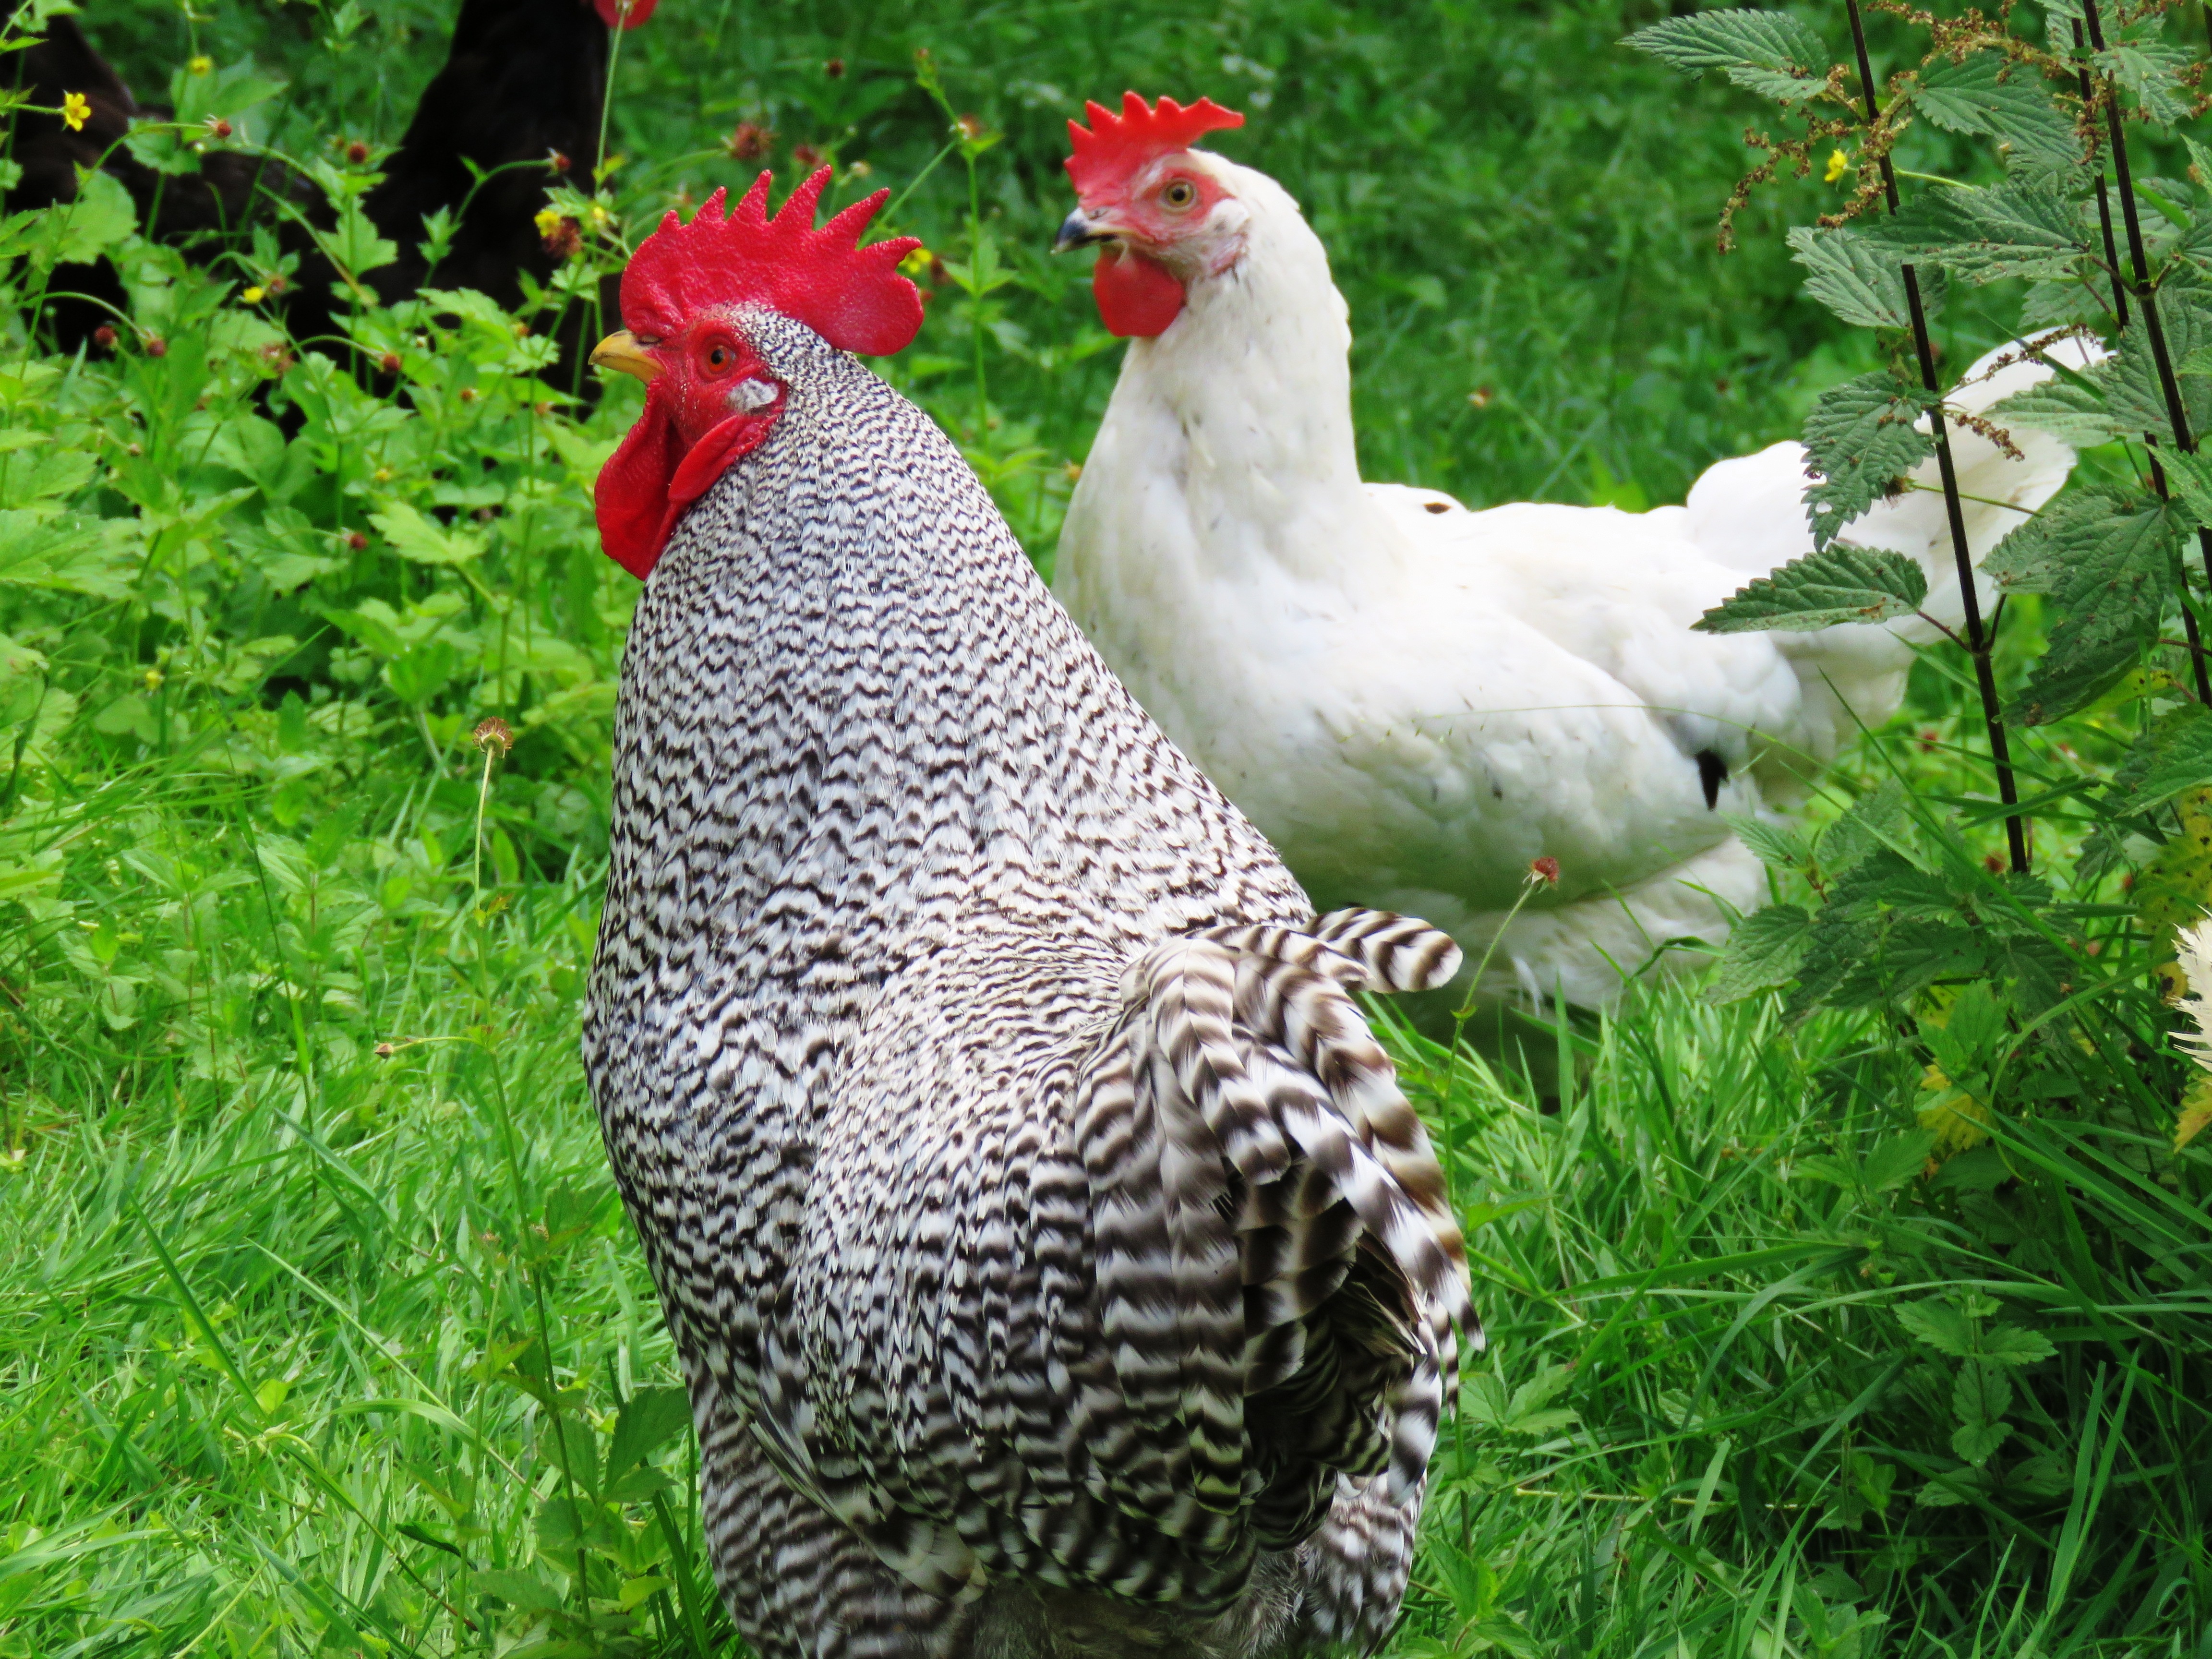
bird, beak, feather, chicken, fowl, fauna, poultry, hen, galliformes, vertebrate, hahn, cuckoo, phasianidae, gockel